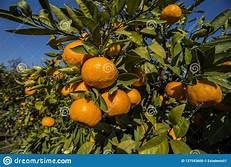
Label: mandarine